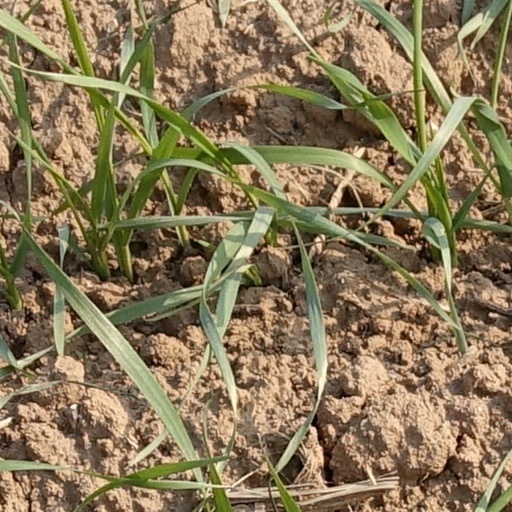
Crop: wheat